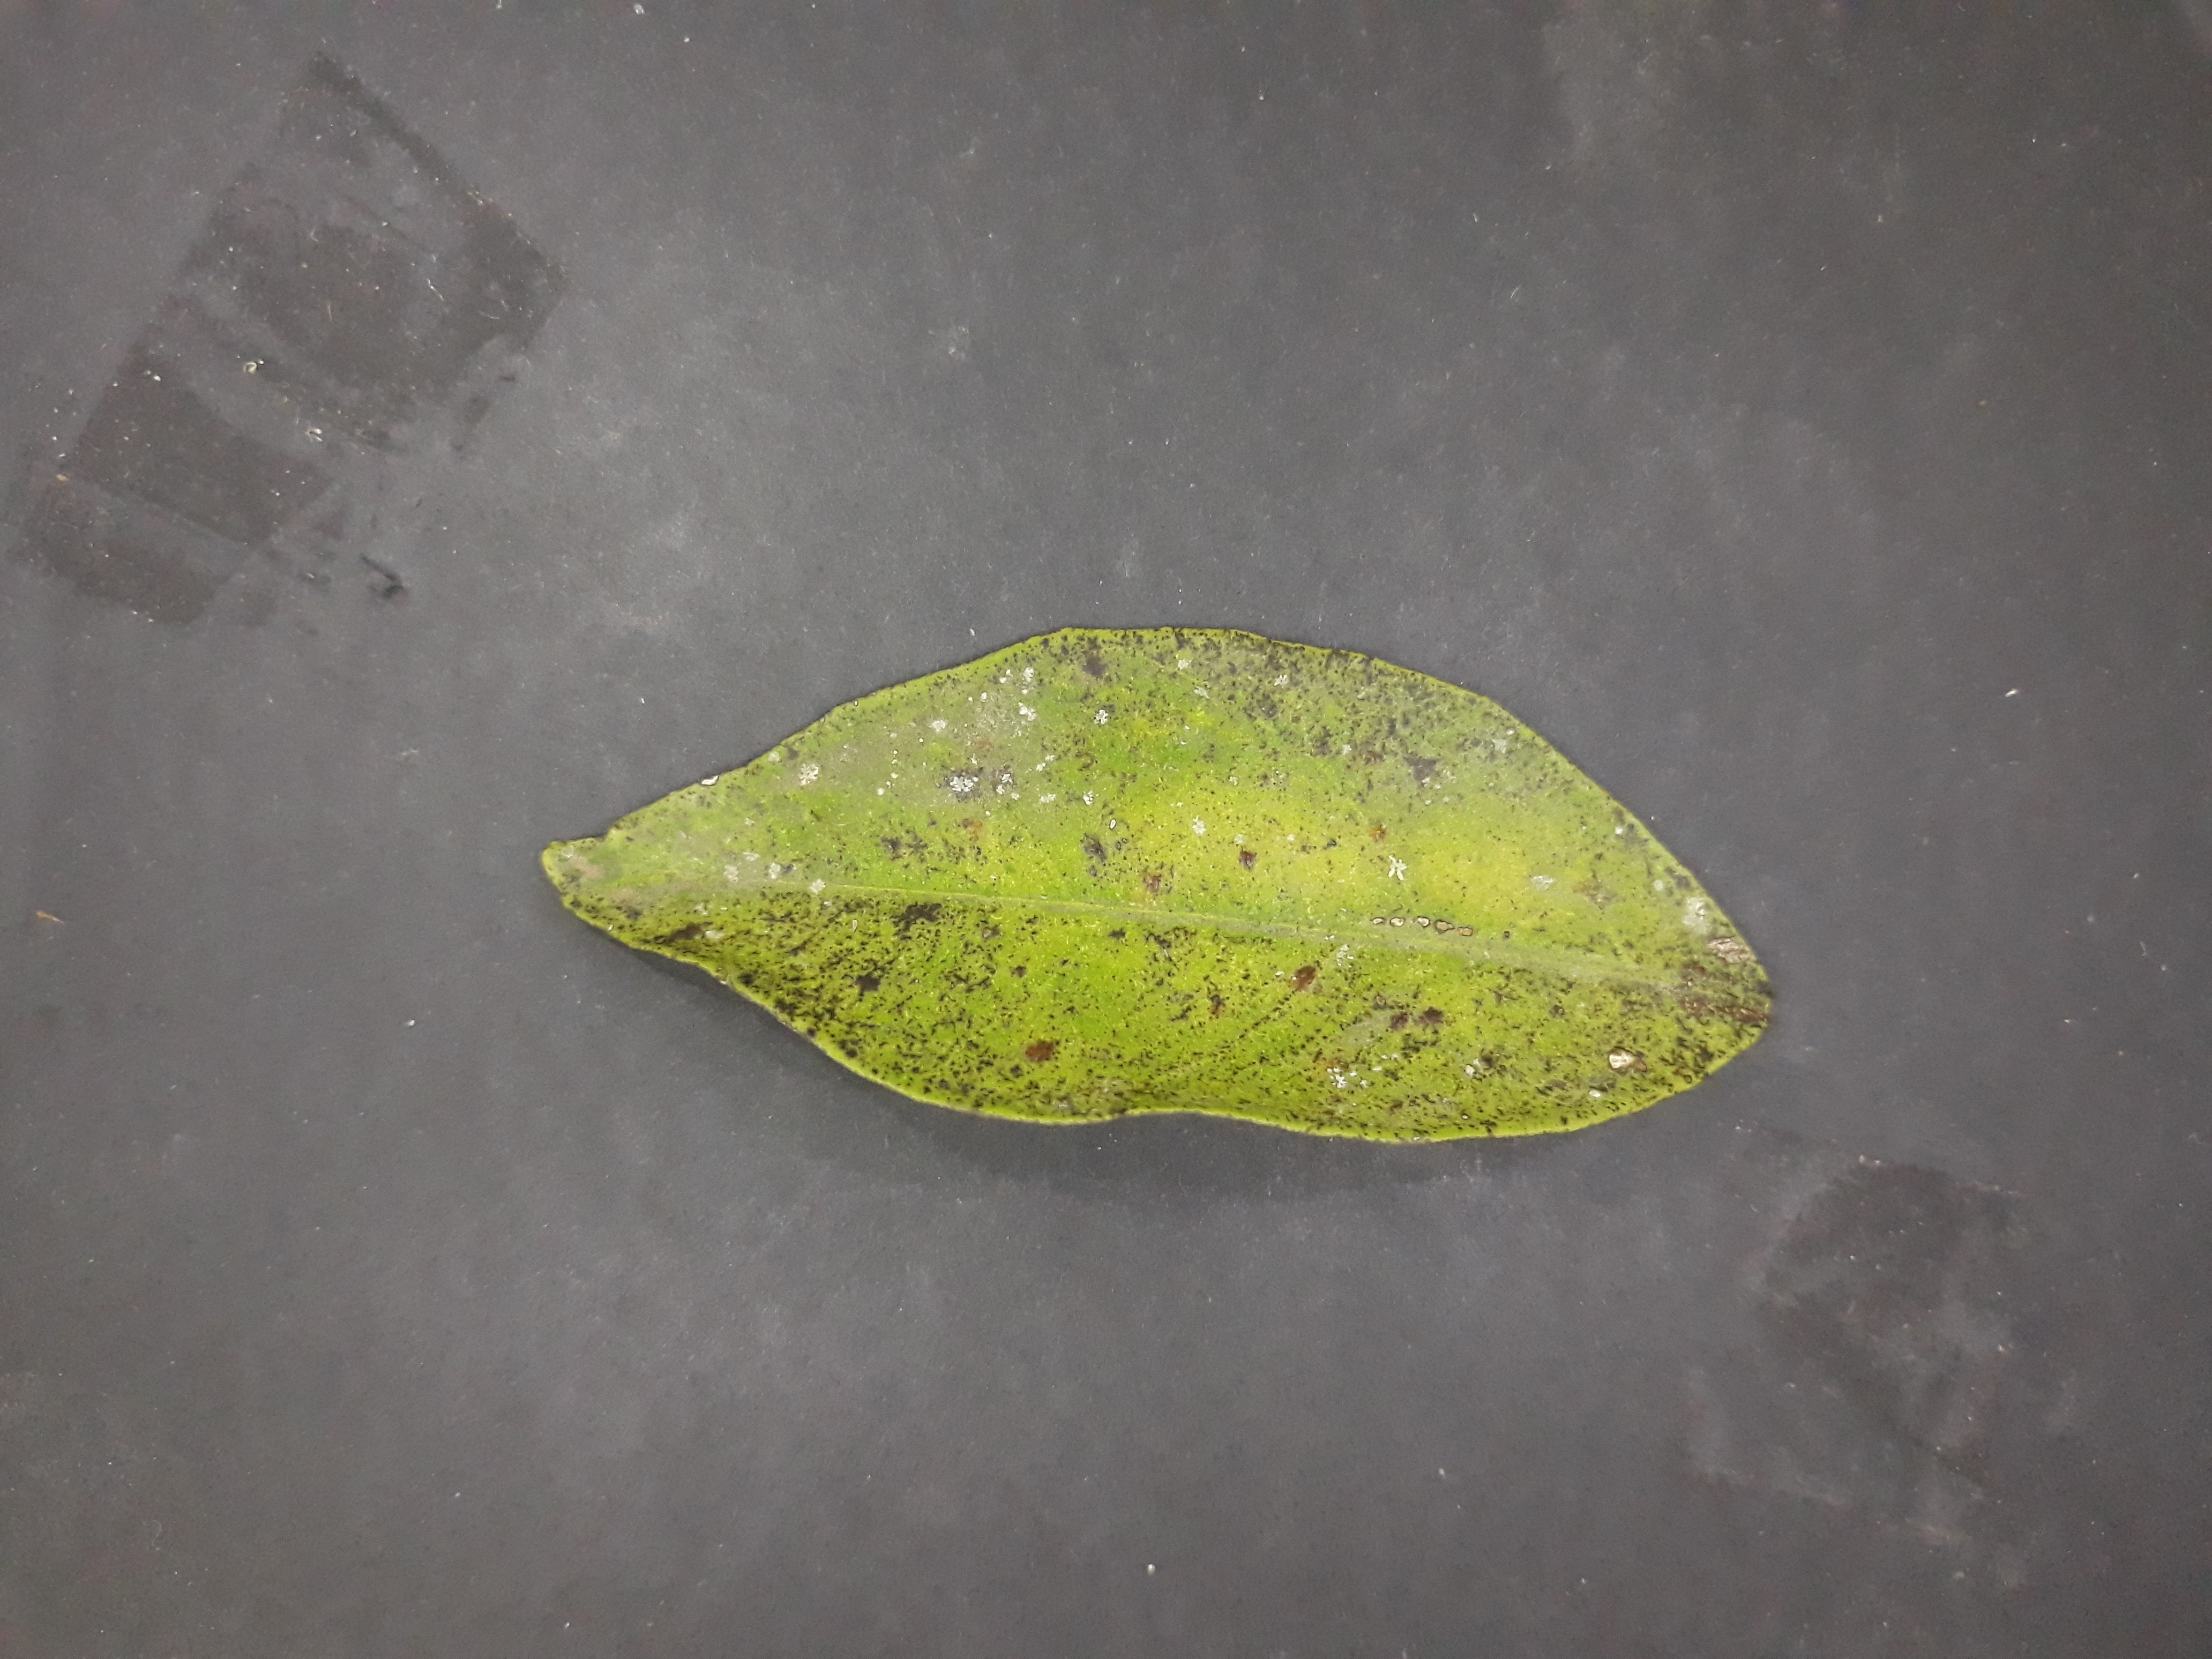
Label: Greasy_spot